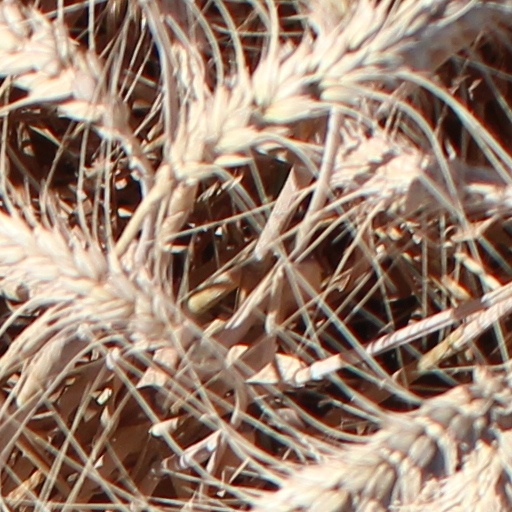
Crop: wheat